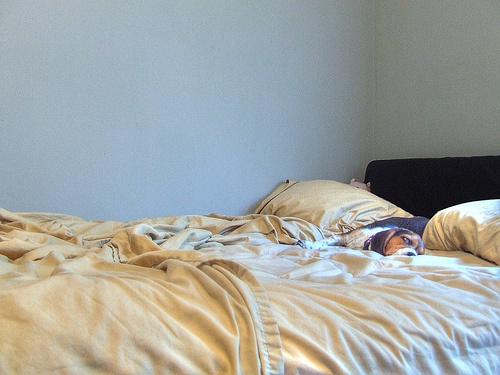
A dog is content while lying on a bed.
An unmade bed has a dog laying next to the pillows.
A hound dog laying on an unmade bed.
A dog is lying down on the unmade bed
a dog that is laying down in a bed